Liber Usualis

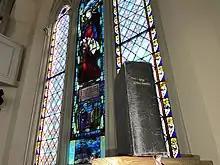
A copy of the "Liber Usualis"

The Liber Usualis ("Liber Usualis missæ et officii pro Dominicis et festis cum cantu Gregoriano" or "Book for Use at Masses and Offices of Sundays and Feasts with their Gregorian Chants") is a liturgical book of commonly used Gregorian chants in the Catholic tradition, compiled by the monks of the Abbey of Solesmes in France and first published in 1898. It gathered between two covers the ordinary and proper chants from the "Kyriale" and "Graduale" needed for Masses of Sunday and important Holy Days; those for Vespers from the "Antiphonale"; and Matins of Christmas, Holy Week and the Office of the Dead from the "Nocturnale". Its most important omissions are the chants for the weekdays of Lent and the Ember Days.